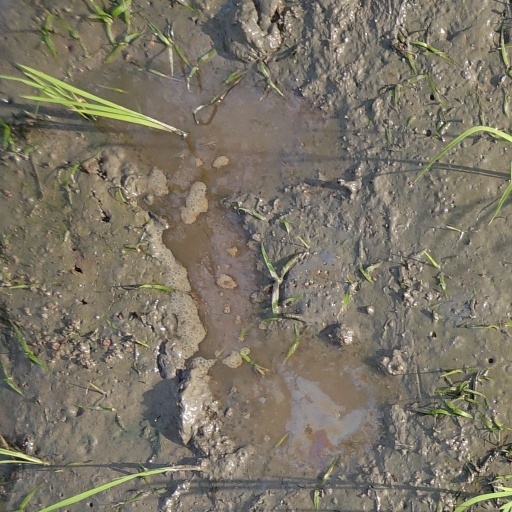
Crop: rice